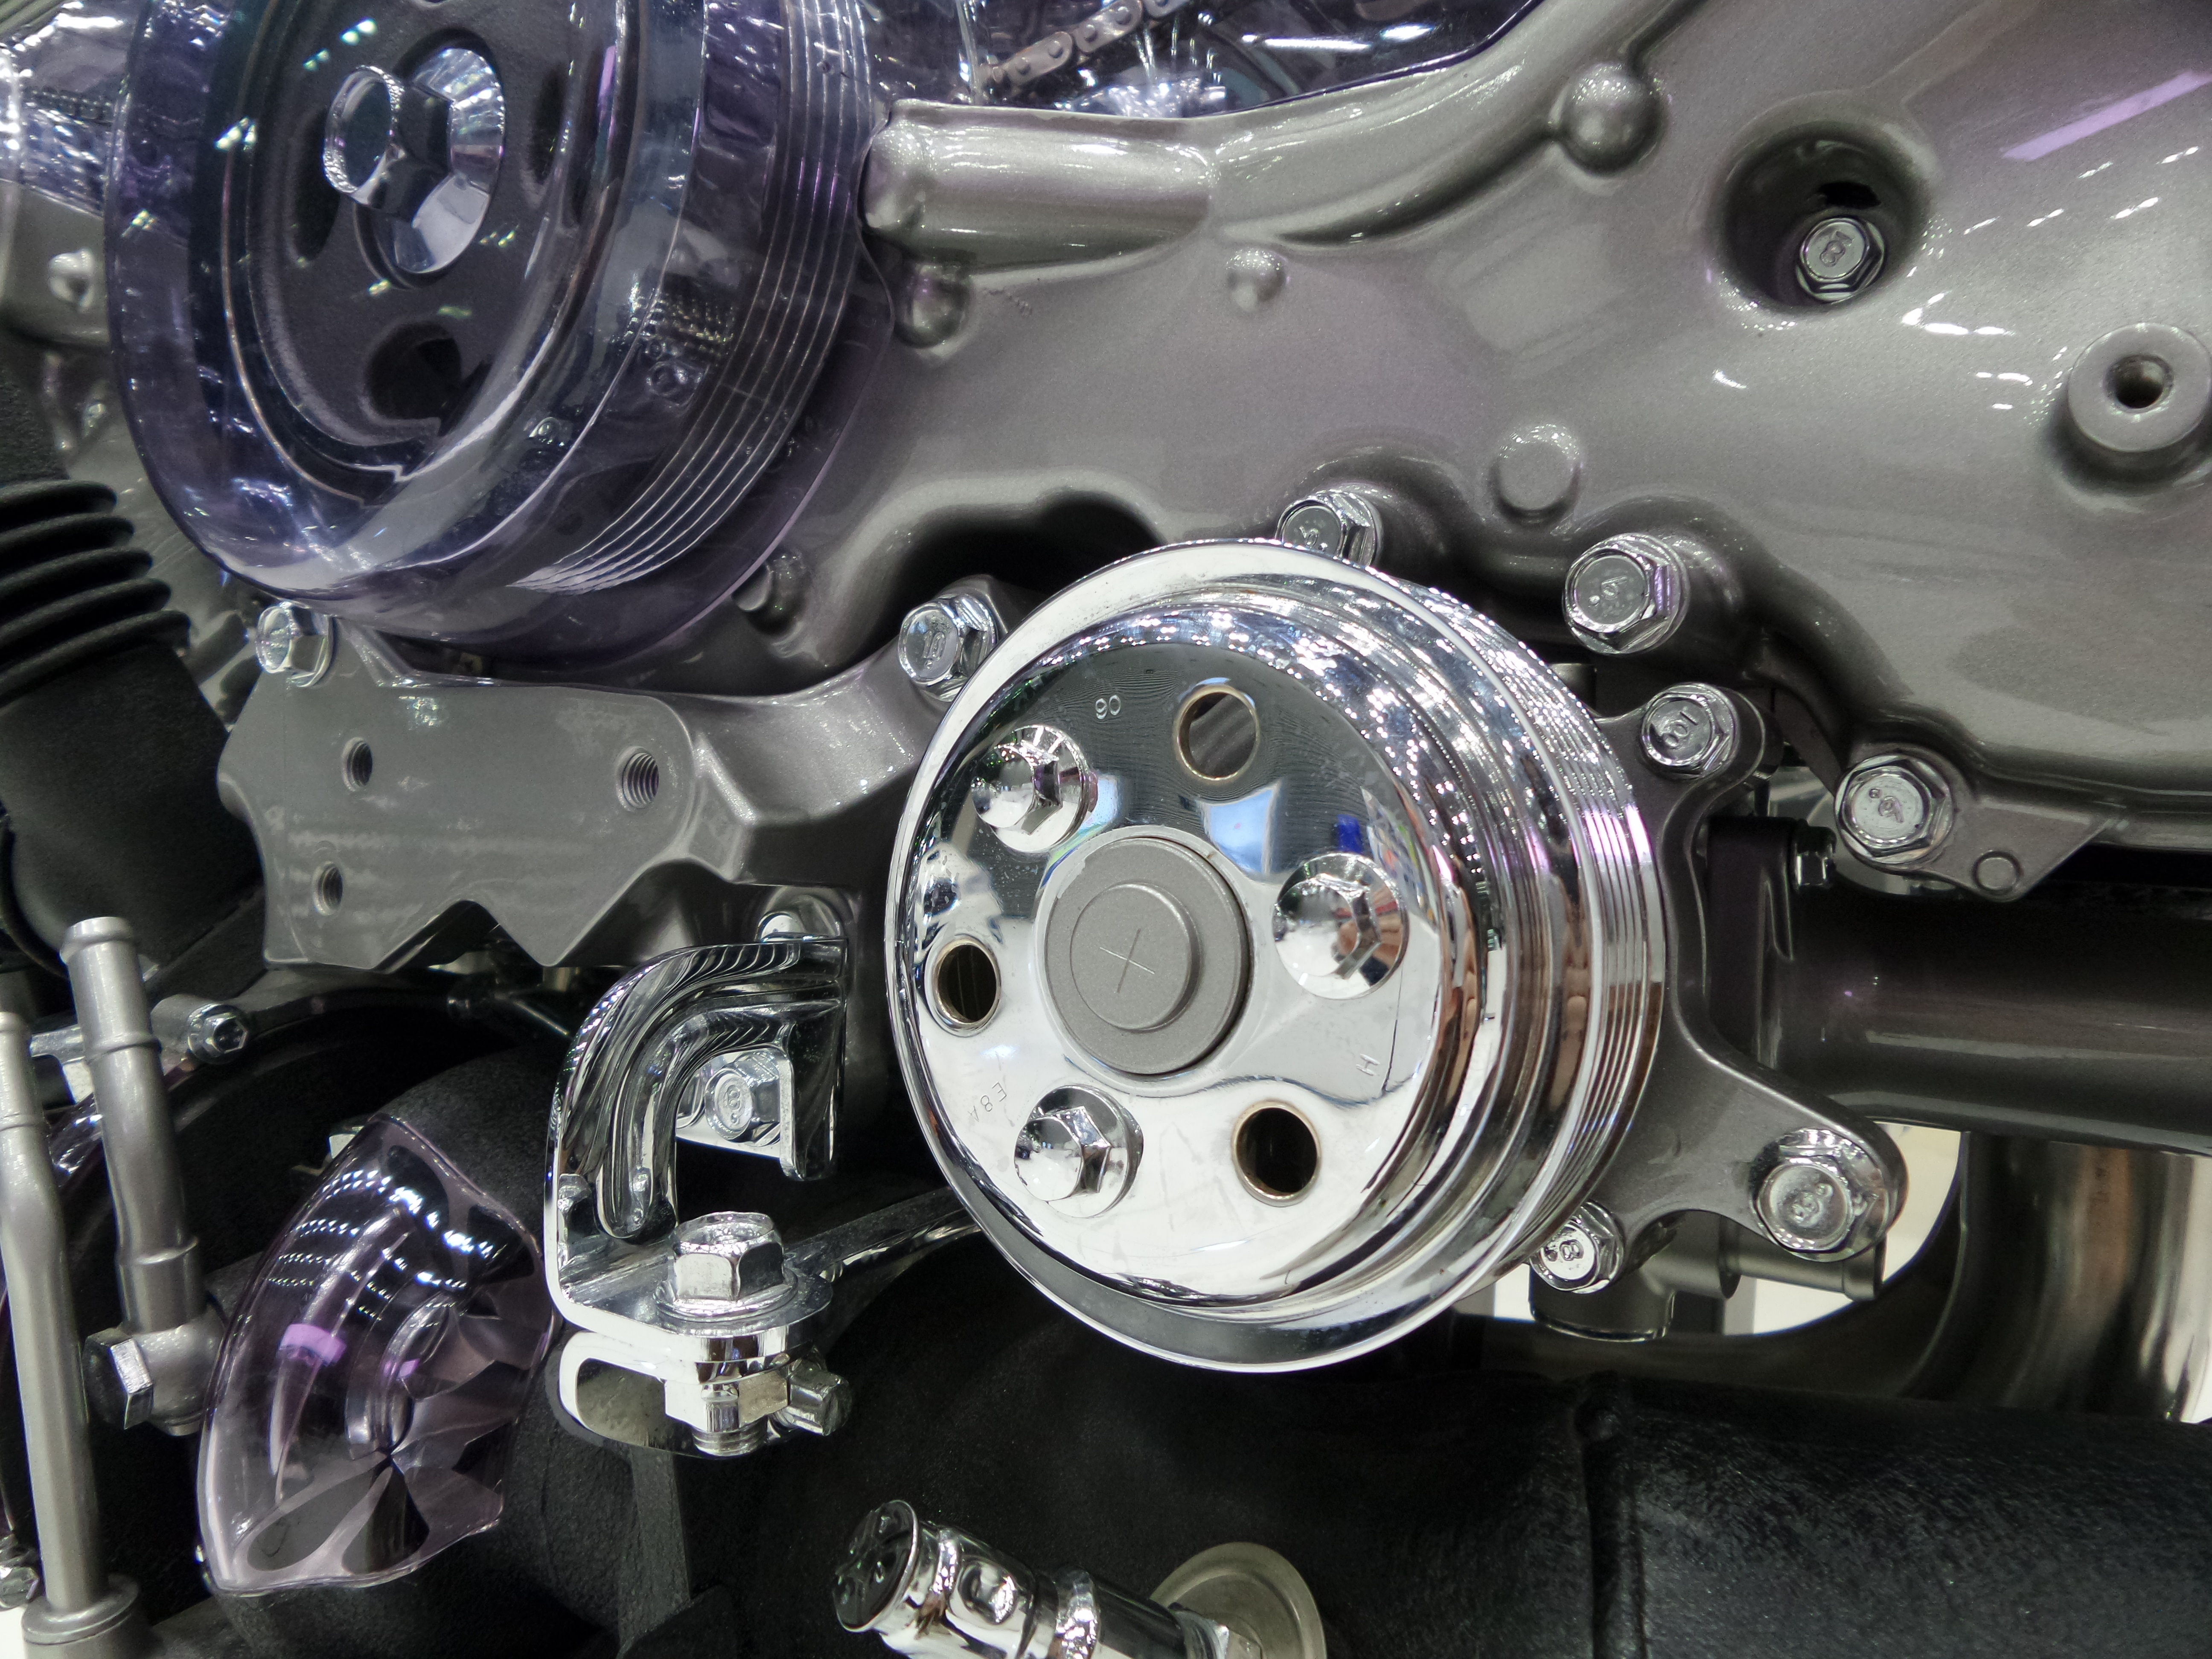
car, wheel, automobile, vehicle, motorcycle, auto, steering wheel, automotive, bumper, chrome, design, engine, rim, motor, mechanic, polished, subaru, auto part, automobile make, automotive exterior, aircraft engine